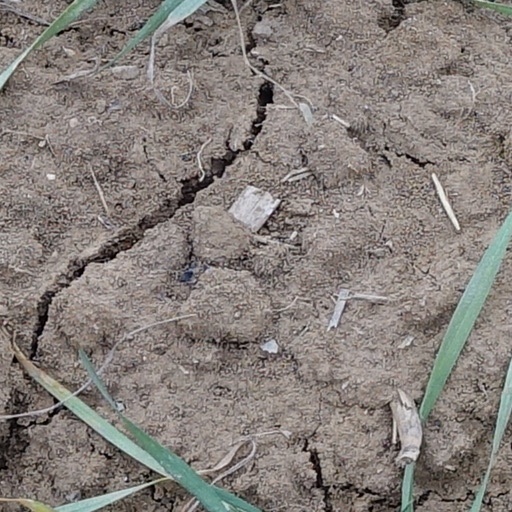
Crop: wheat